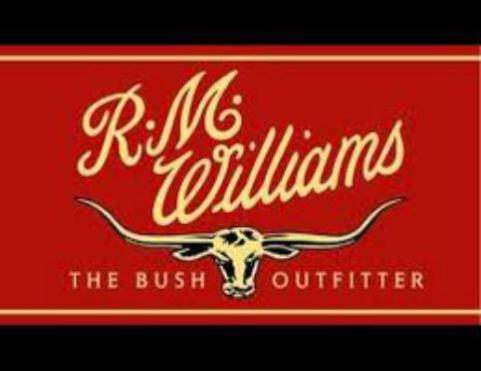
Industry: Clothes